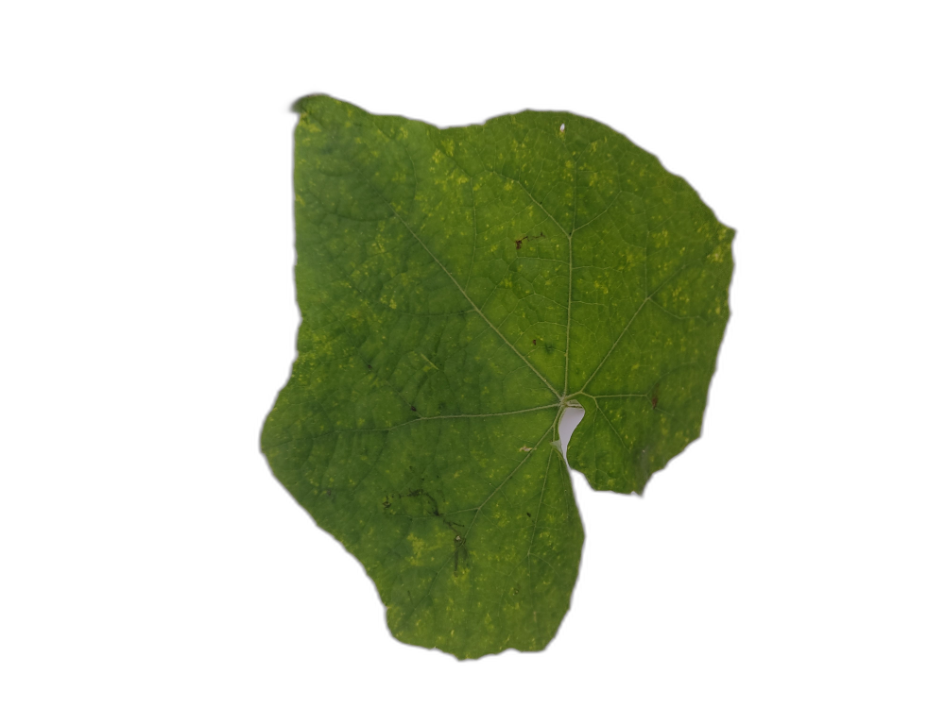
Crop: Zucchini
Label: Healthy